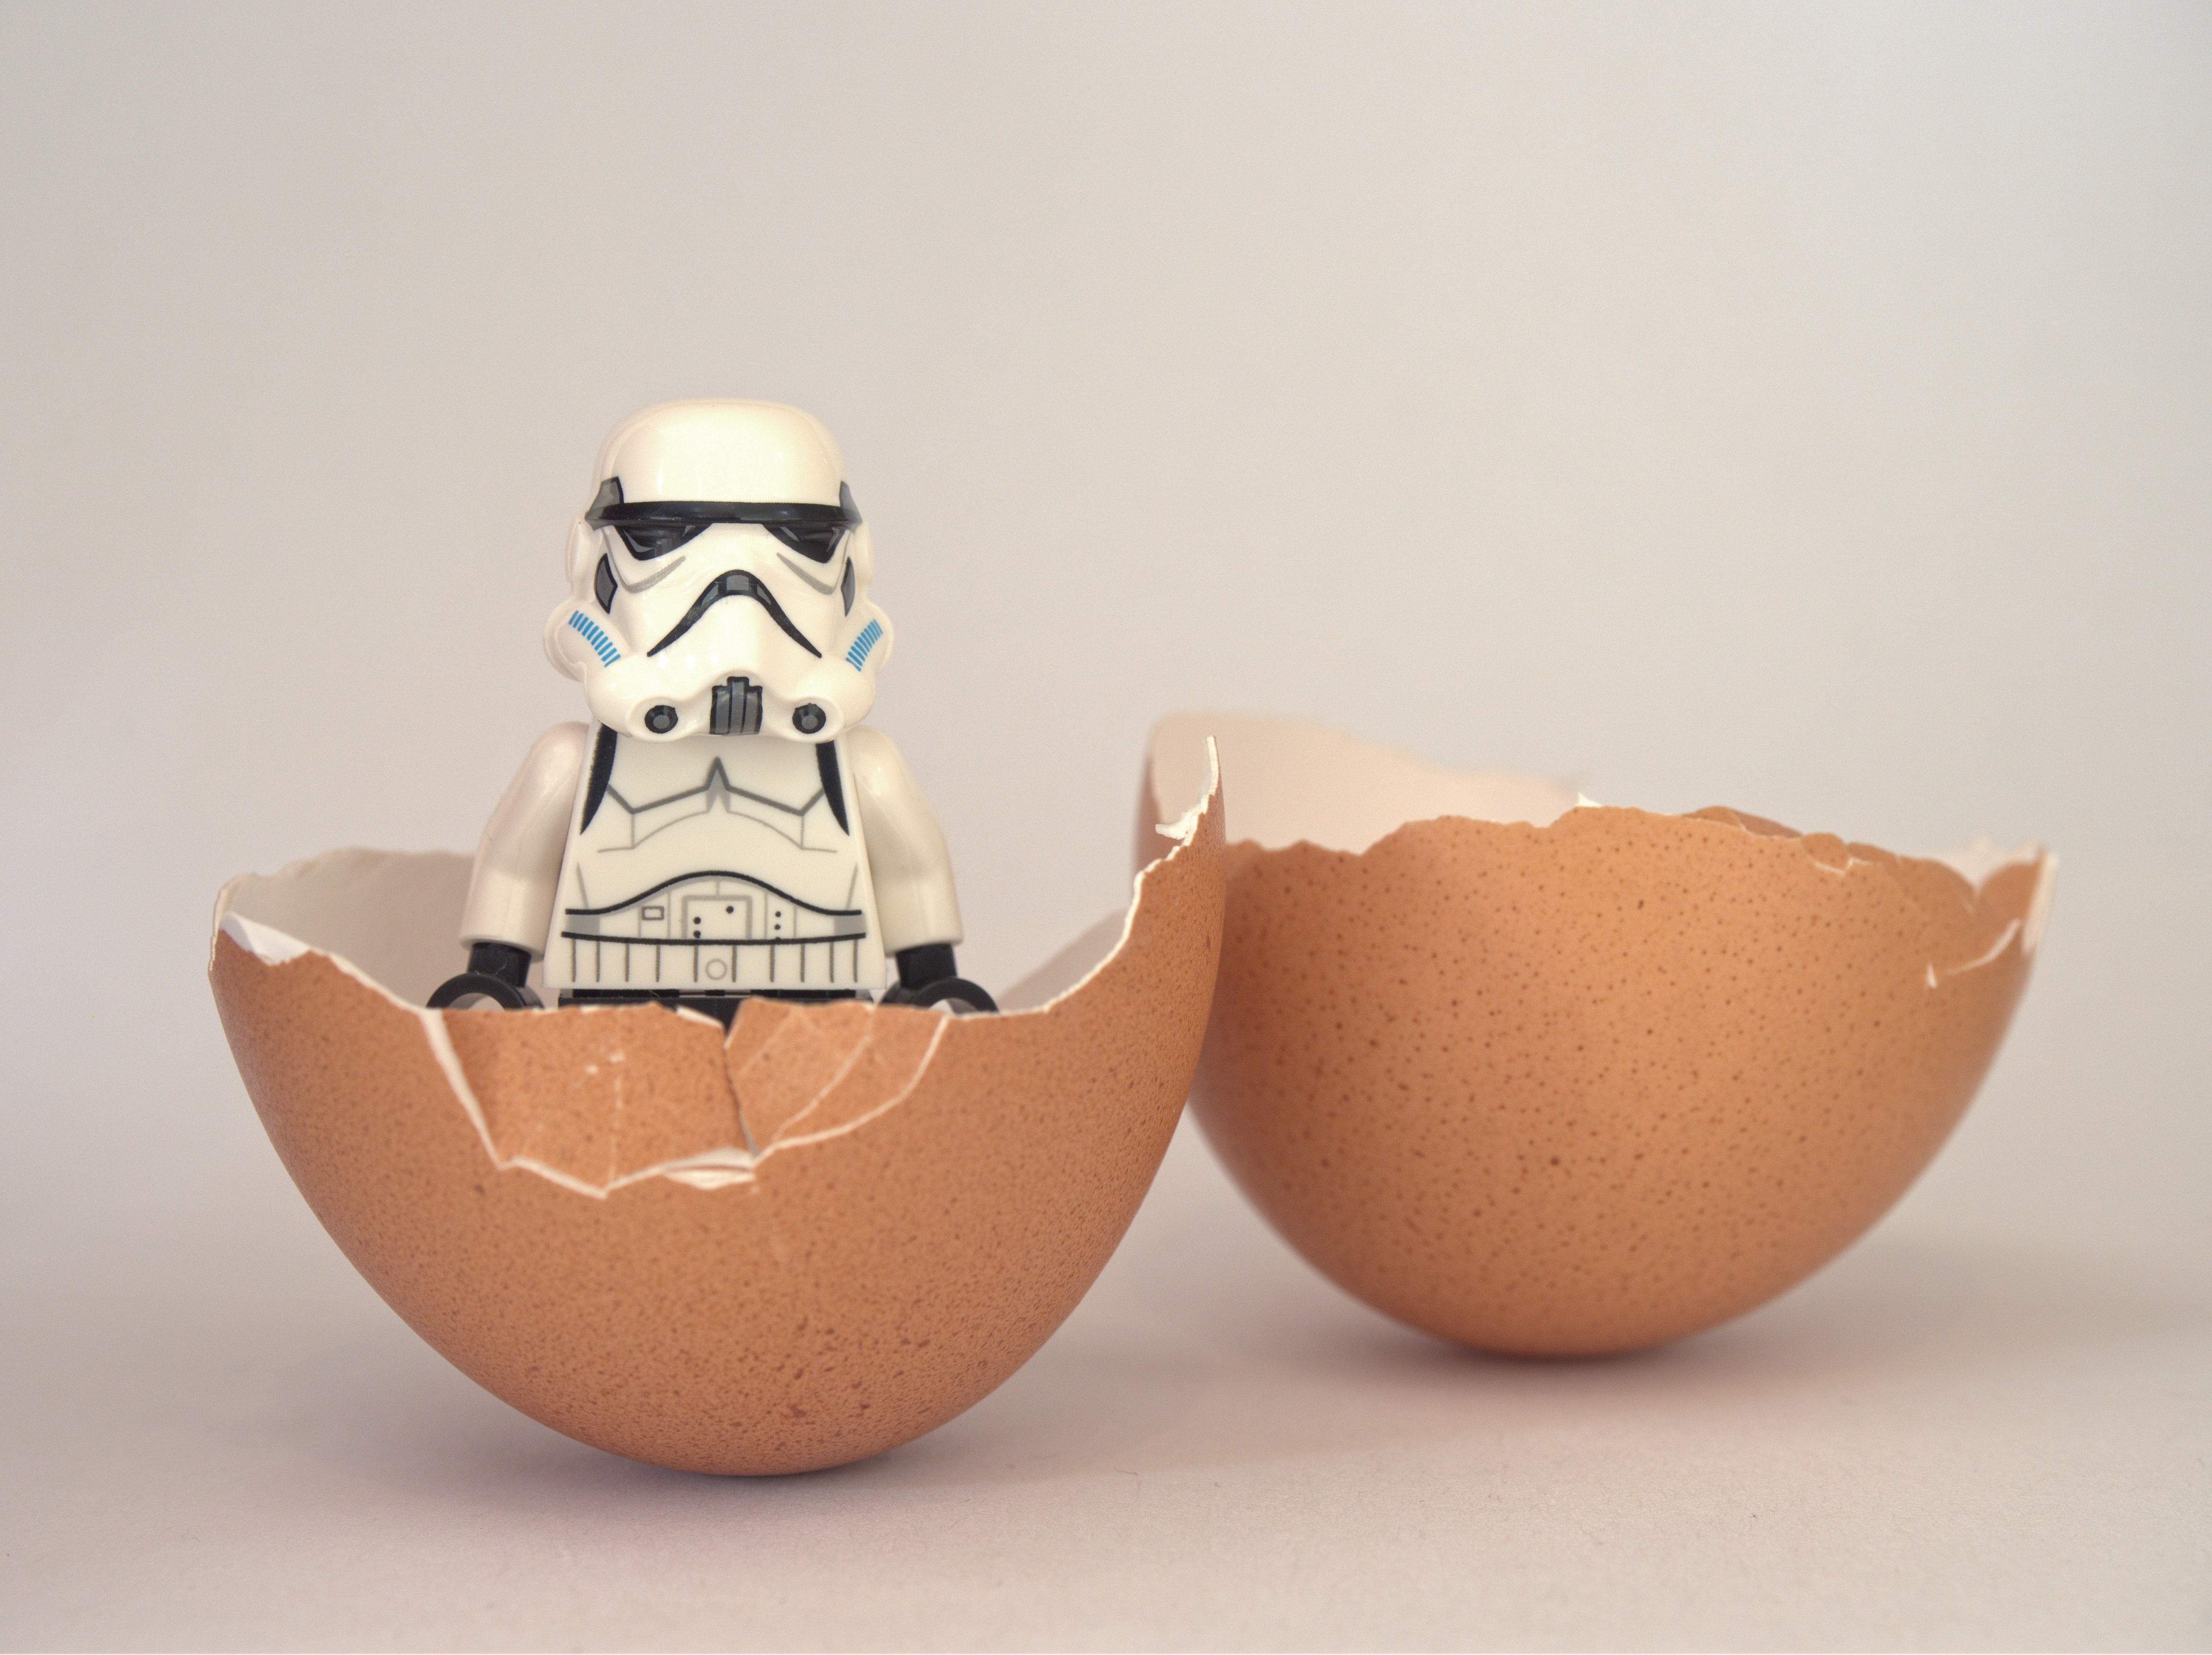
bird, white, escape, military, ceramic, storm, black, baby, material, shell, egg, stormtrooper, start, minifig, emerge, empire, art, infant, uniform, lego, hatch, imperial, first, opening, evil, trooper, beginning, birth, genesis, armor, rebirth, hatched, begin, embryo